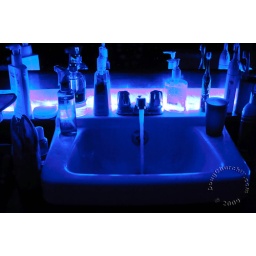
The new night rope lights in our bathroom so the girls can find the potty when needed.